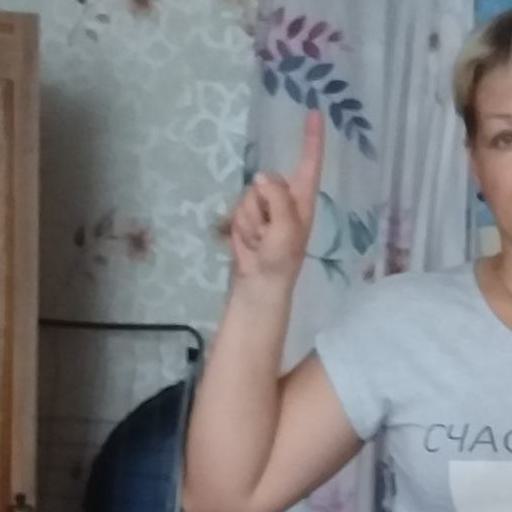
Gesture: one